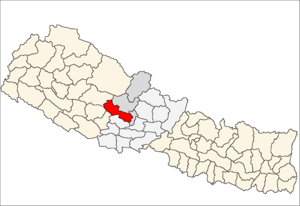
Baglung District
Baglung District i Dhawalagiri Zone (grå) i Western Development Region (grå + lysegrå)
Baglung District er et af Nepals 75 administrative og politiske regioner, betegnet distrikter. Baglung er et distrikt i bakkeområdet Middle Hills, som ligger i Dhawalagiri Zone i Western Development Region.